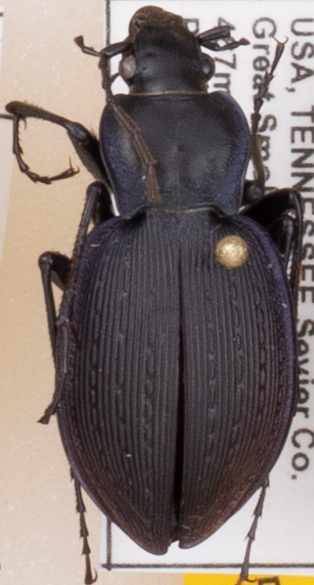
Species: Carabus goryi
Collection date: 2022-05-24
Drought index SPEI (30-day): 0.302
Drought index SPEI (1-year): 0.662
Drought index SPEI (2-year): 1.34